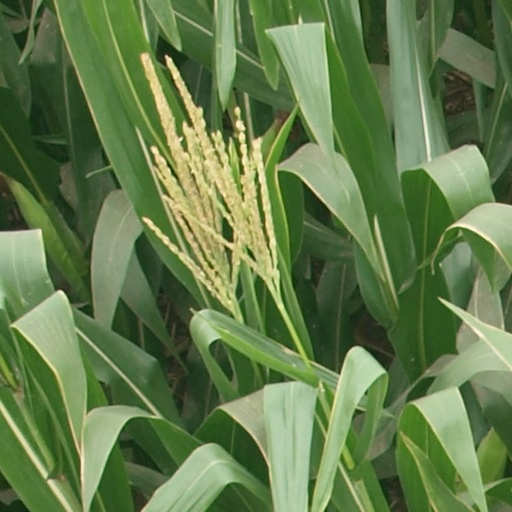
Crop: maize; corn